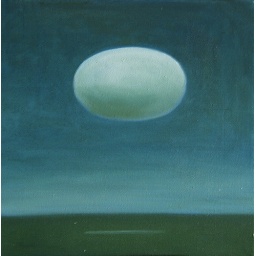
Painting fron 2002 of an egg or a kernel flying over a field with a small pound.